San Mateo Creek (Southern California)

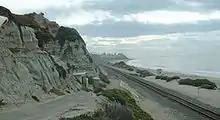
San Mateo Creek mouth at San Onofre State Beach

The first non-native people to see the creek were the Spanish explorers of the Gaspar de Portolá expedition of 1769 to Monterey Bay, who camped near the creek on July 22. Padre Juan Crespi related in his diary that, in a native village nearby, it was found that two young girls were dying. The Franciscan missionaries were given permission to baptize the two girls, and so Crespi called the place "Los Christianos". The name was later changed to the diminutive "Christianitos" (little Christians) and given to the creek. Spanish names were later given to many other creeks and canyons in the area, including San Juan Creek, Santiago Creek, and Arroyo San Onofre, many of which names remain.